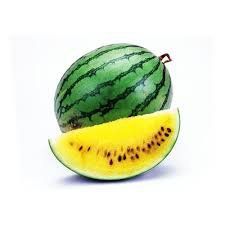
Label: Watermelon